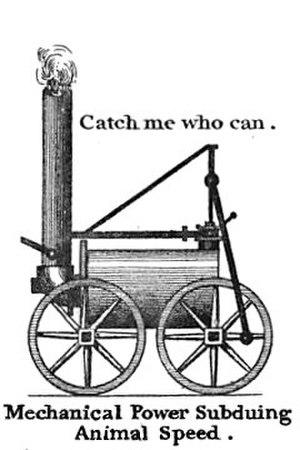
L’histoire des chemins de fer, c'est-à-dire d'un moyen de transport guidé, associant une voie ferrée et des véhicules spécifiques tractés par un engin à moteur, commence en Grande-Bretagne à la fin du XVIIIᵉ siècle et au début du XIXᵉ, puis progresse en quelques décennies au fur et à mesure des progrès techniques, pour donner lieu à l'intense développement ferroviaire des années 1840. Le chemin de fer devient alors le mode de transport terrestre dominant pendant près d'un siècle, avant d'être supplanté, depuis la fin de la Seconde Guerre mondiale, par le transport routier automobile, et concurrencé par le transport aérien.